152 mm gun-howitzer D-20

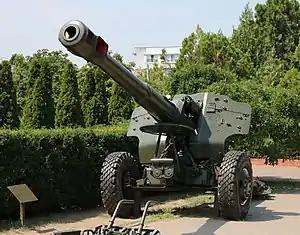
An M1955 as a monument in Chornomorsk, Ukraine

The D-20 has a 26 caliber (3.962 m) barrel, with a double baffle muzzle brake and a semi-automatic vertical sliding-block breech, with a tied jaw and the block moving down to open. The barrel is mounted in a long ring cradle with the trunnions just forward of the breech. The recoil system (buffer and recuperator) is mounted on the cradle above the barrel. Compression balancing gear is attached behind the saddle support, passing through the complex shaped saddle to connect to the cradle just forward of the trunnions. This can be manually repressured by a pump below the breech. The breech has a projectile retaining catch to prevent the shell sliding out at higher elevations before it is rammed with a manual rammer.